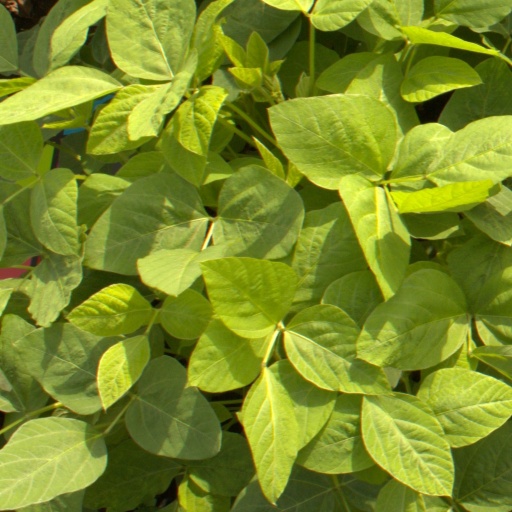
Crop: soybean